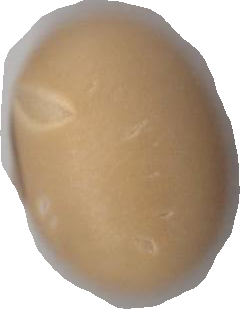
Variety: Anjasmoro